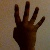
The image shows a hand gesture representing the number 4 in Indian Sign Language.